Music of France

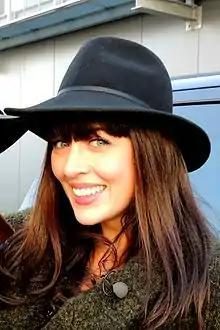
Nolwenn Leroy often uses to reinterpret traditional Breton and Celtic songs.

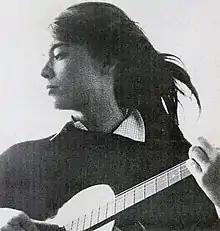
Françoise Hardy in a publicity photograph in "Billboard", promoting the American release of her music via Kapp, 1965.

Distinctly Celtic in character, the folk music of Lower Brittany has had perhaps the most successful revival of its traditions, partly thanks to the city of Lorient, which hosts France's most popular music festival: Festival Interceltique de Lorient.